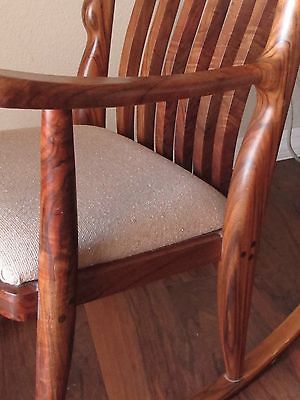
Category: chair